Question: Please indicate a possible affordance area of the sit_on_bench that can be used for sitting on
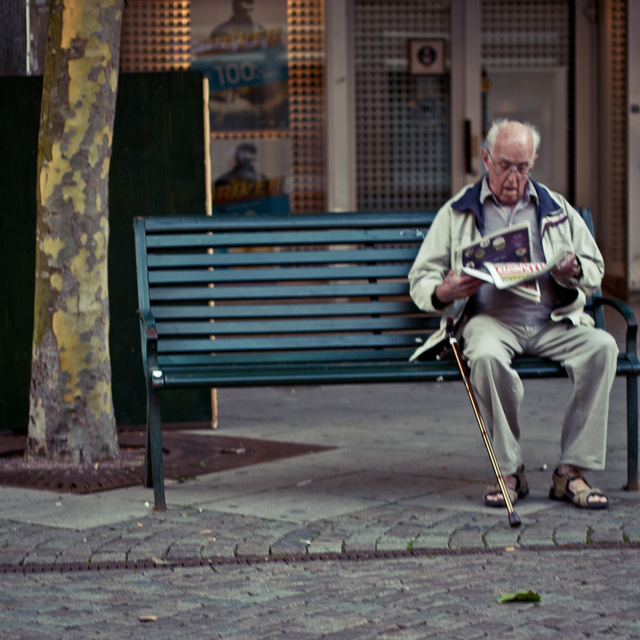
Answer: [141.5, 341, 631.5, 379]